Victoria Sandell Svensson

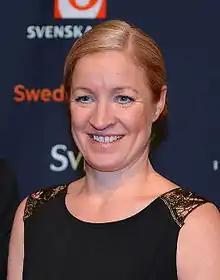
Victoria Sandell Svensson at the Swedish Sports Awards inside the Stockholm Globe Arena in Stockholm, Sweden in January 2014

Victoria Margareta Sandell Svensson (born 18 May 1977) is a Swedish football manager and former player. Nicknamed Vickan, she was team captain on the Swedish women's national team and Djurgårdens IF Dam, captaining the national team during the 2007 FIFA Women's World Cup, and is one of the most merited Swedish footballers of all time. She was originally known as Victoria Svensson, and then Victoria Sandell Svensson after marrying Camilla Sandell in April 2008 and adding her surname to her own.